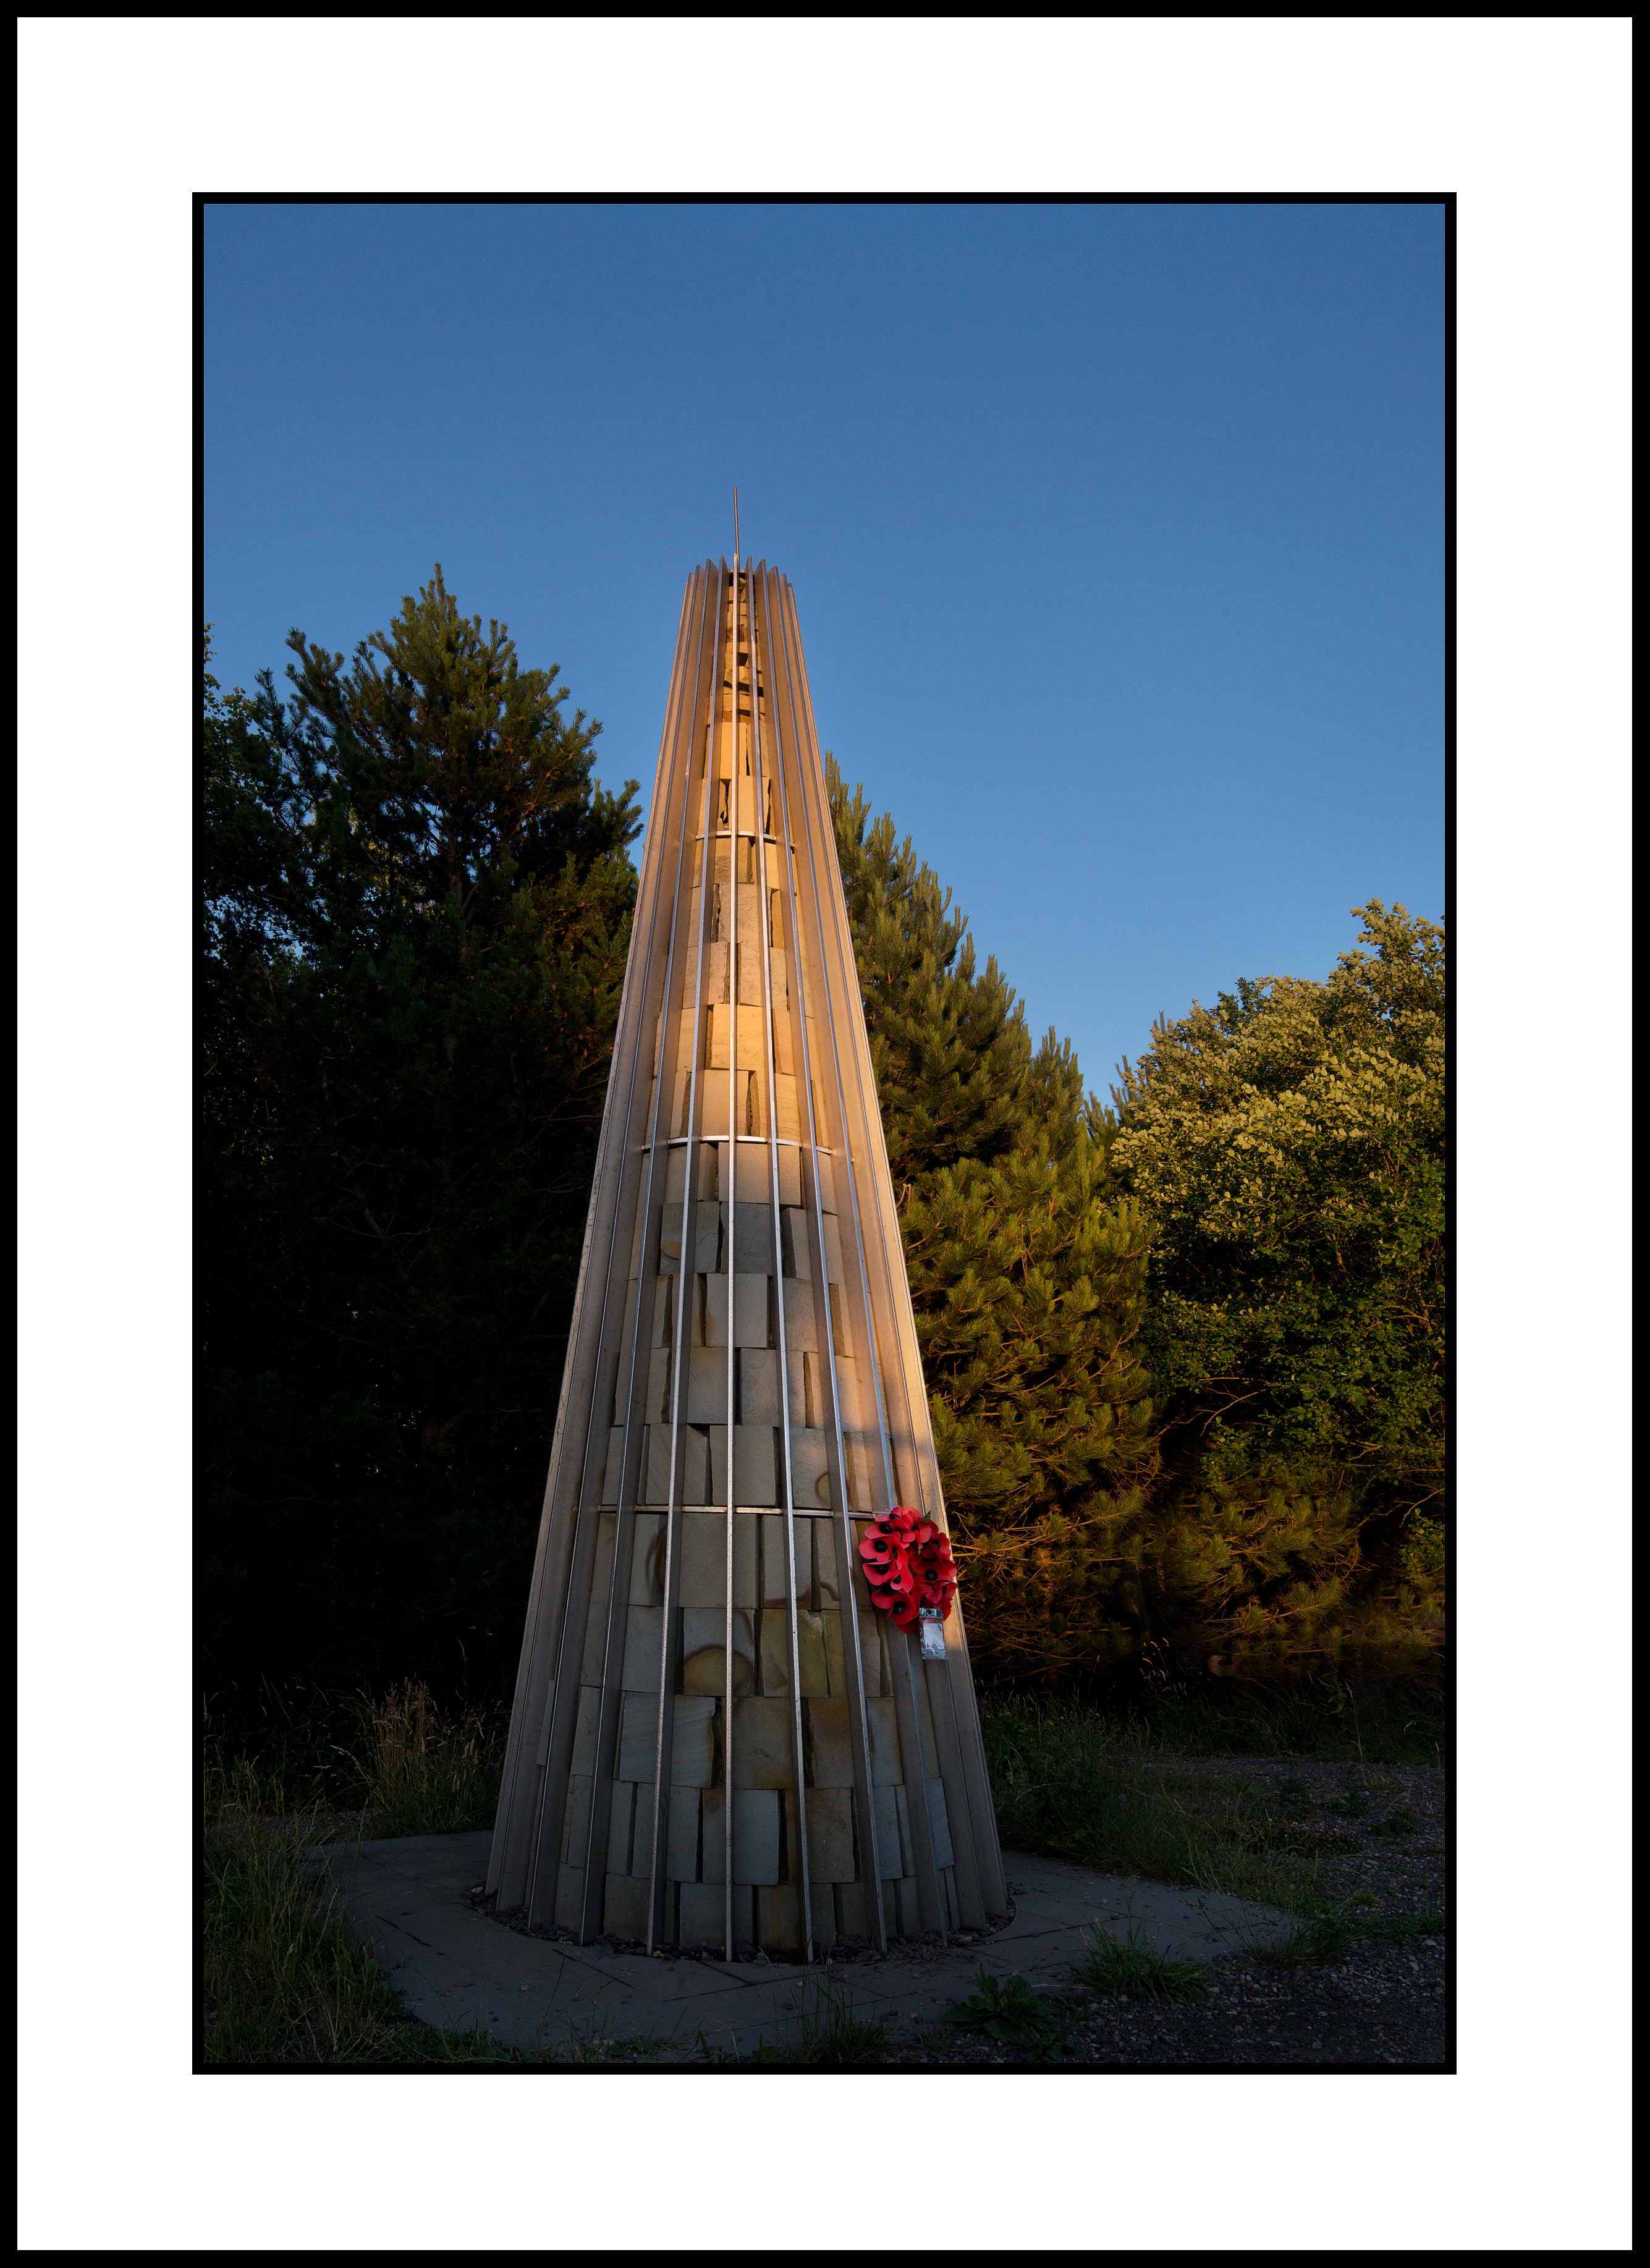
work, sky, sun, sunset, warm, stone, monument, steel, arch, orange, industry, nikon, dead, death, uk, memorial, men, disaster, nikkor, mine, mines, coal, pit, mining, outwood, lofthousepit, remembered, ncb, man made object